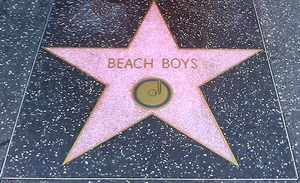
The Beach Boys est un groupe de musique pop-rock américain formé en 1961 à Hawthorne en Californie et ayant connu une très grande popularité dans les années 1960 et 1970. Il s'agit de l'un des rares groupes américains à avoir pu rivaliser musicalement avec les groupes britanniques de la même époque, tels que The Beatles, The Rolling Stones ou Pink Floyd. Affilié à l'origine à la surf music, le groupe s'est surtout distingué par ses chansons aux harmonies vocales complexes et très mélodiques.